Ratnamala (film)

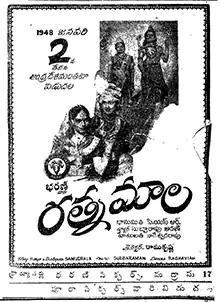
Theatrical release poster

Ratnamala is a 1948 Telugu-language film, produced and directed by P. S. Ramakrishna Rao under the Bharani Studios banner. It stars Bhanumathi Ramakrishna and Akkineni Nageswara Rao, with music composed by C. R. Subburaman.